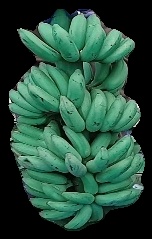
Variety: elakki-bale
Grade: grade1